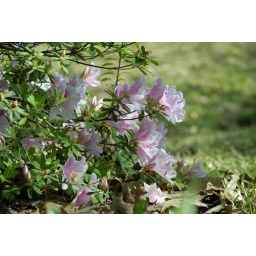
unknown (rescued) type, white and magenta pink, under the red oak in the front yard